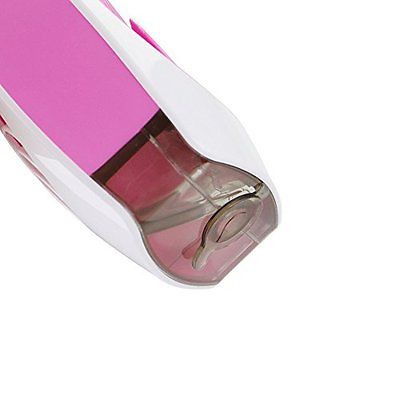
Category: fan